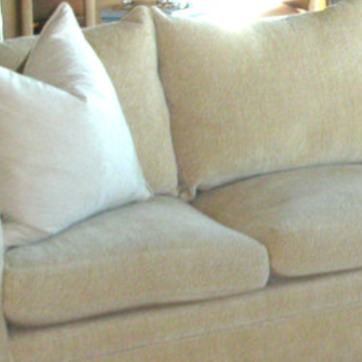
Material: fabric